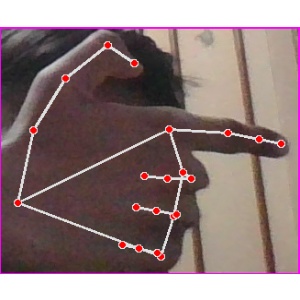
अक्षर: ब